Question: What is the color of the sofa?
Tambaya: Menene launin kujerar?
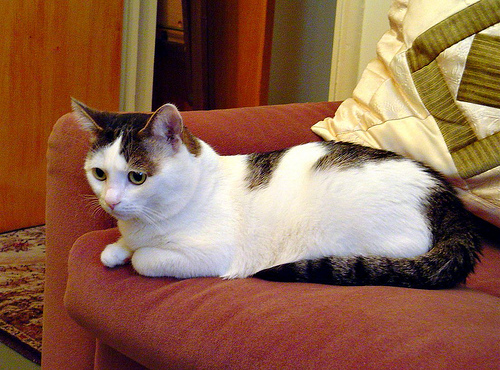
Answer: Red.
Amsa: Ja.